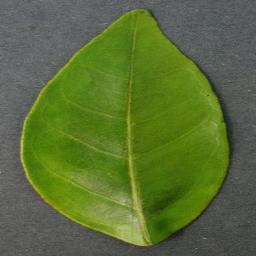
Label: Orange___Haunglongbing_(Citrus_greening)